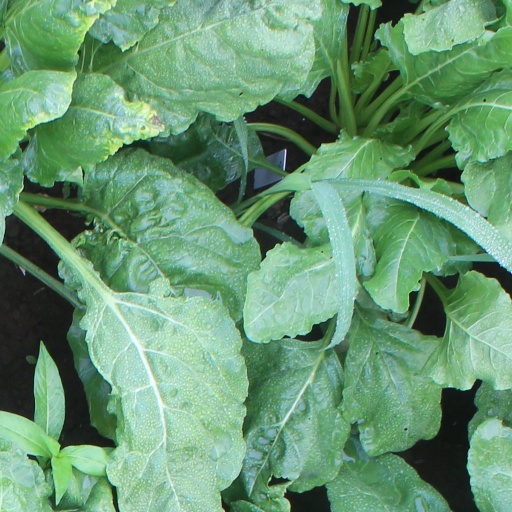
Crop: sugar beet